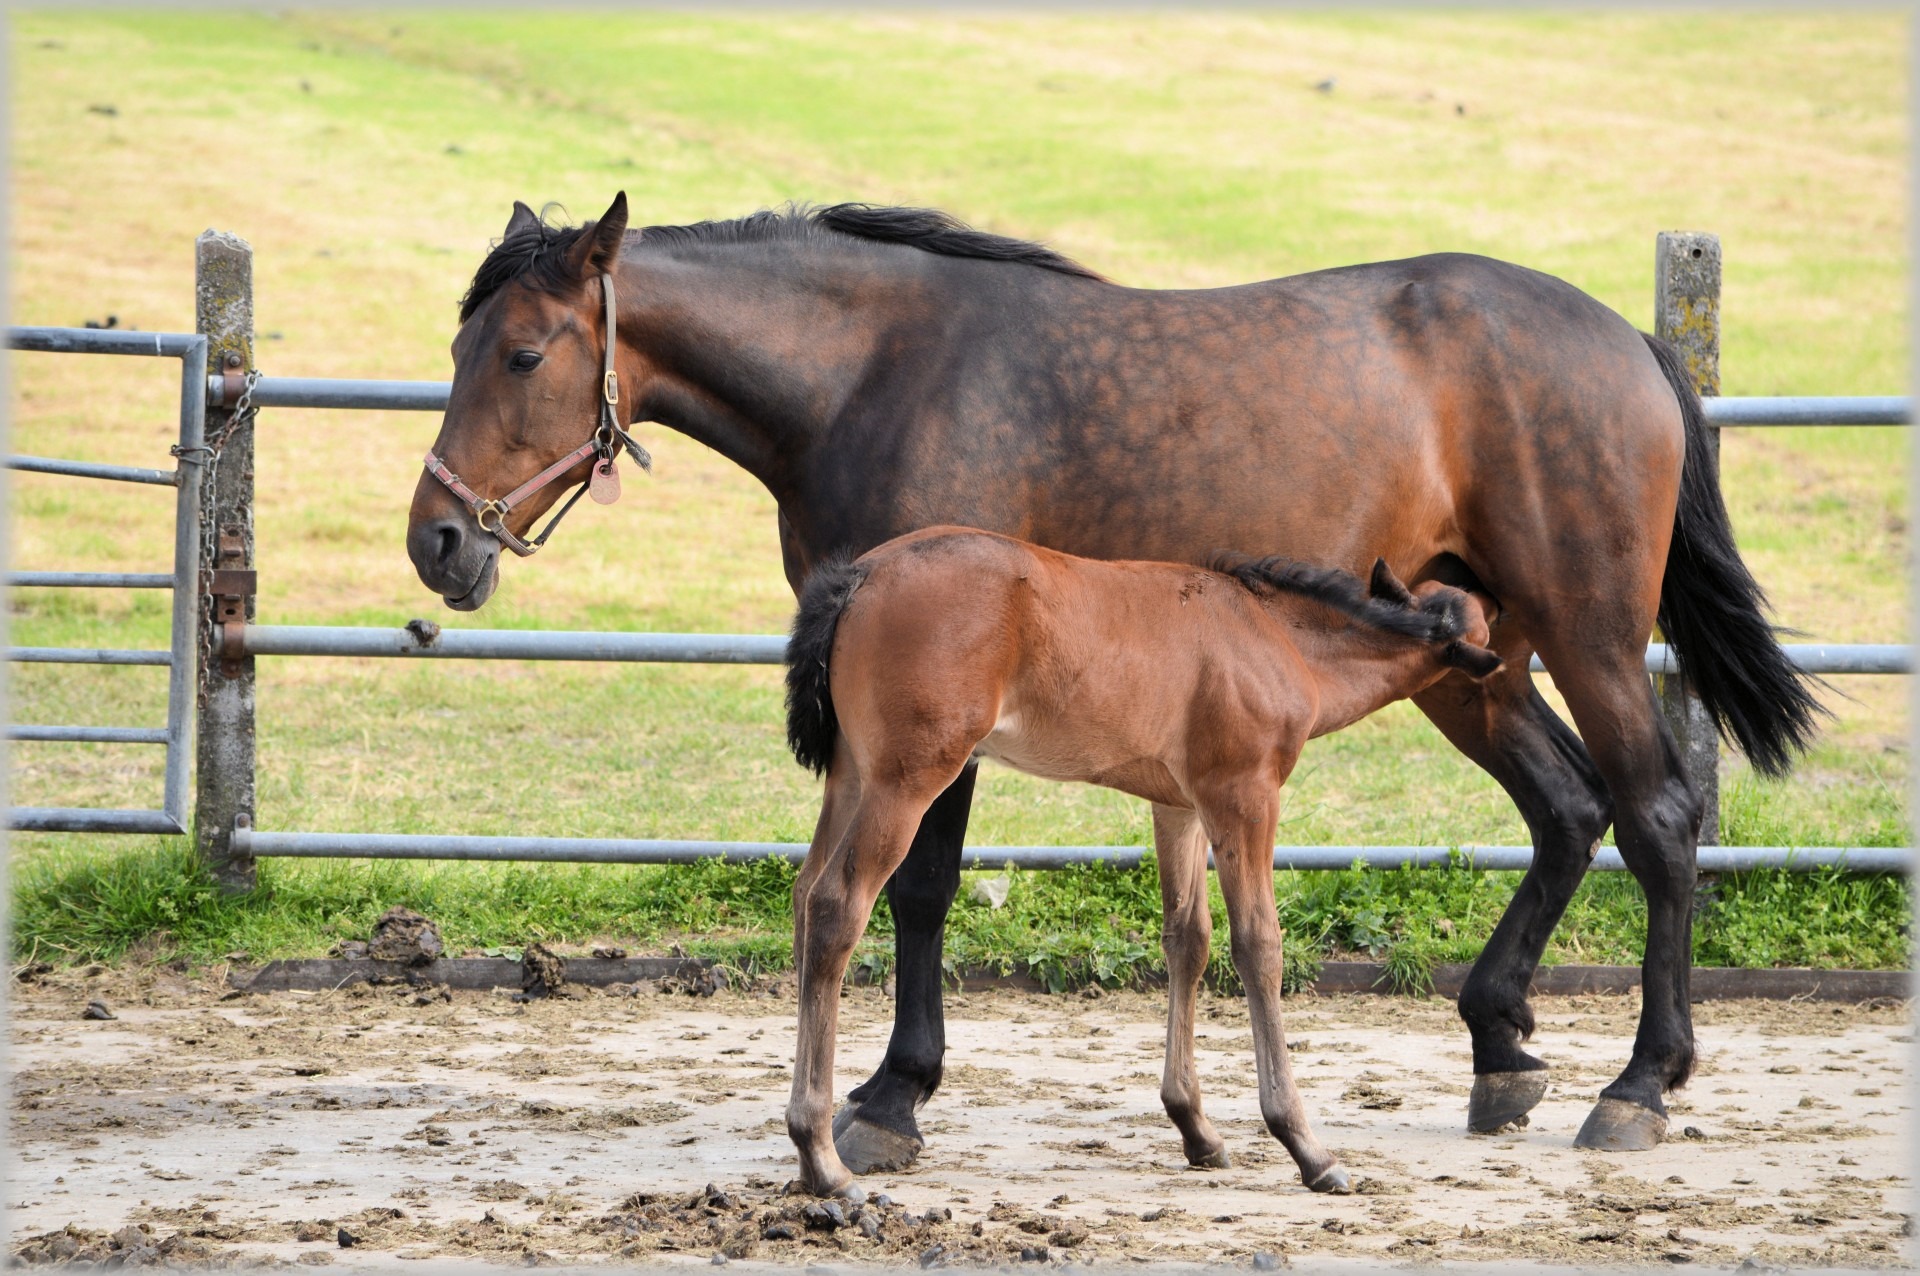
farm, barn, animal, transport, pasture, horse, mammal, stallion, mane, fauna, equestrian, horses, holland, sports, animals, vertebrate, mare, foal, colt, pack animal, foals, horse like mammal, mustang horse